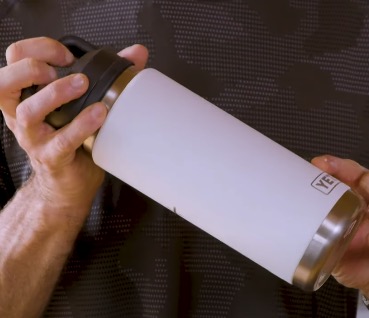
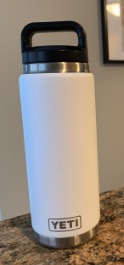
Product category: misc
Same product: yes